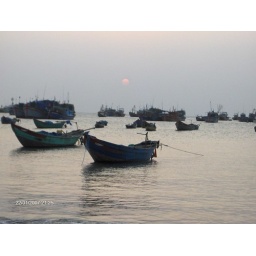
Sunrise in vungtau, vietnam. Sunrise view of front beach in vungtau, with several boats parking.